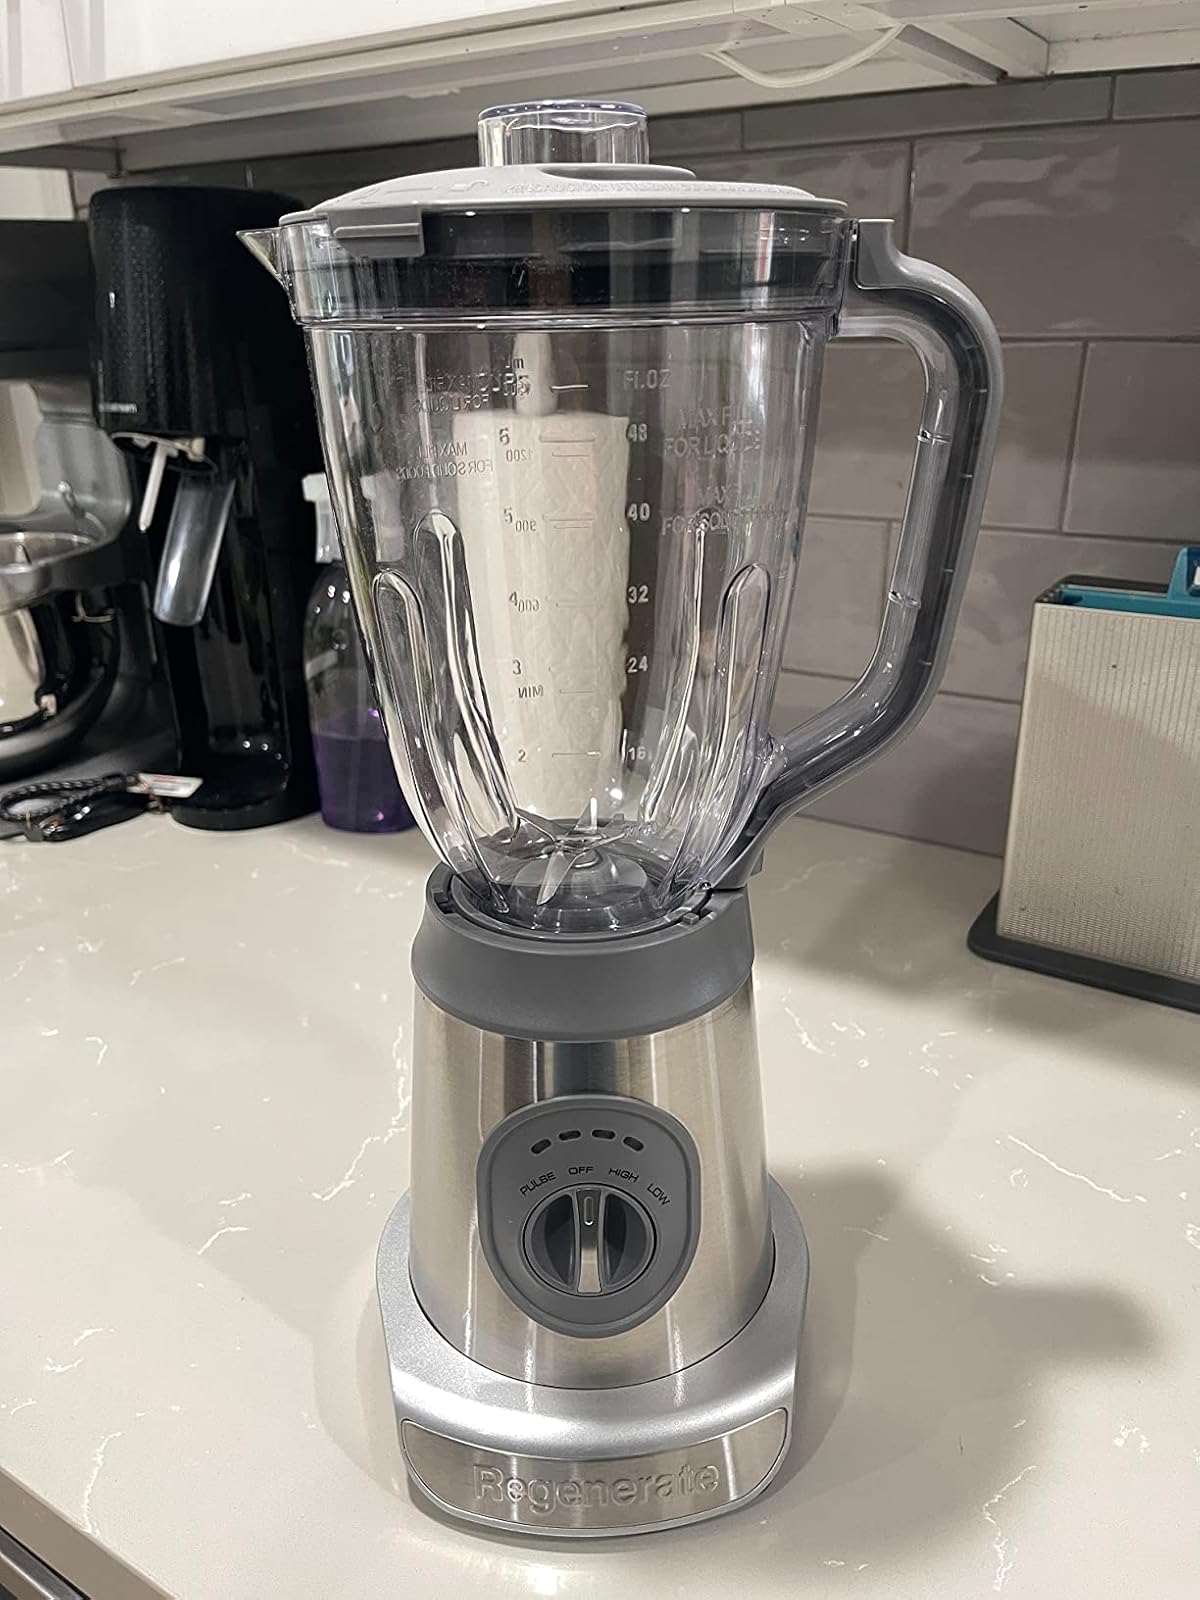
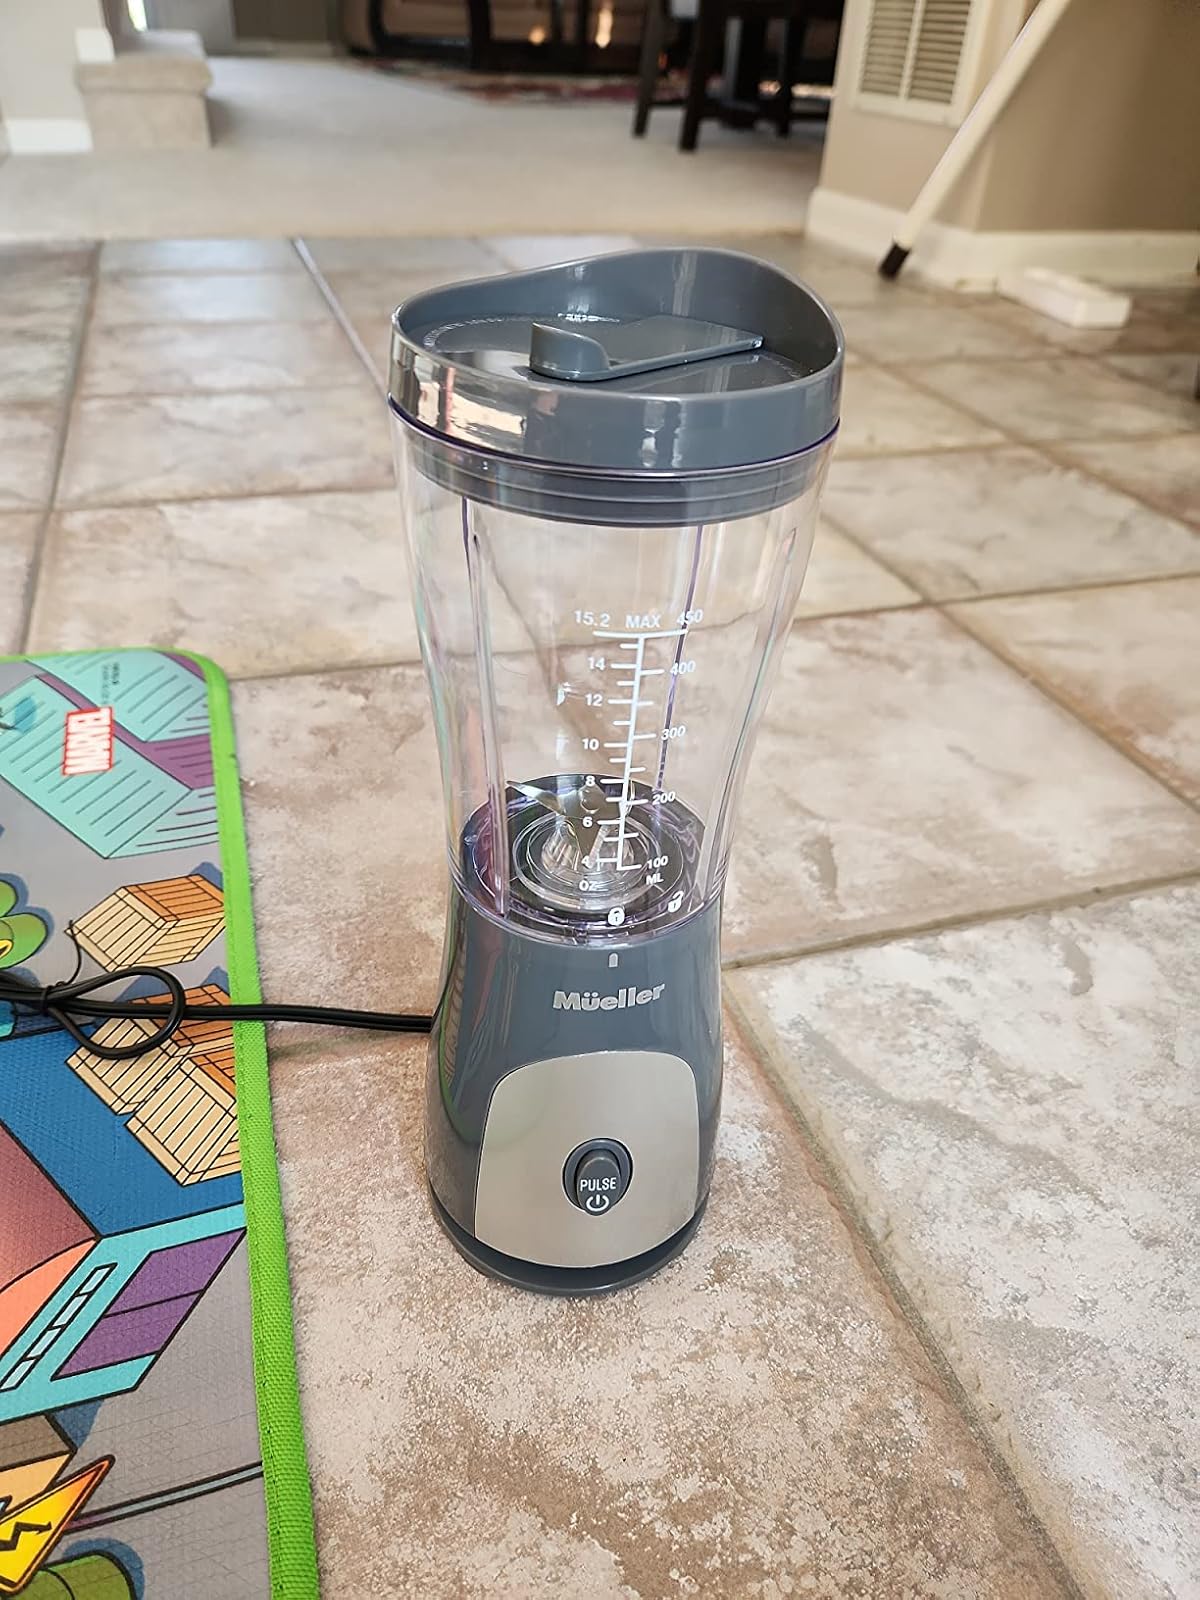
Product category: items_blender
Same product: no